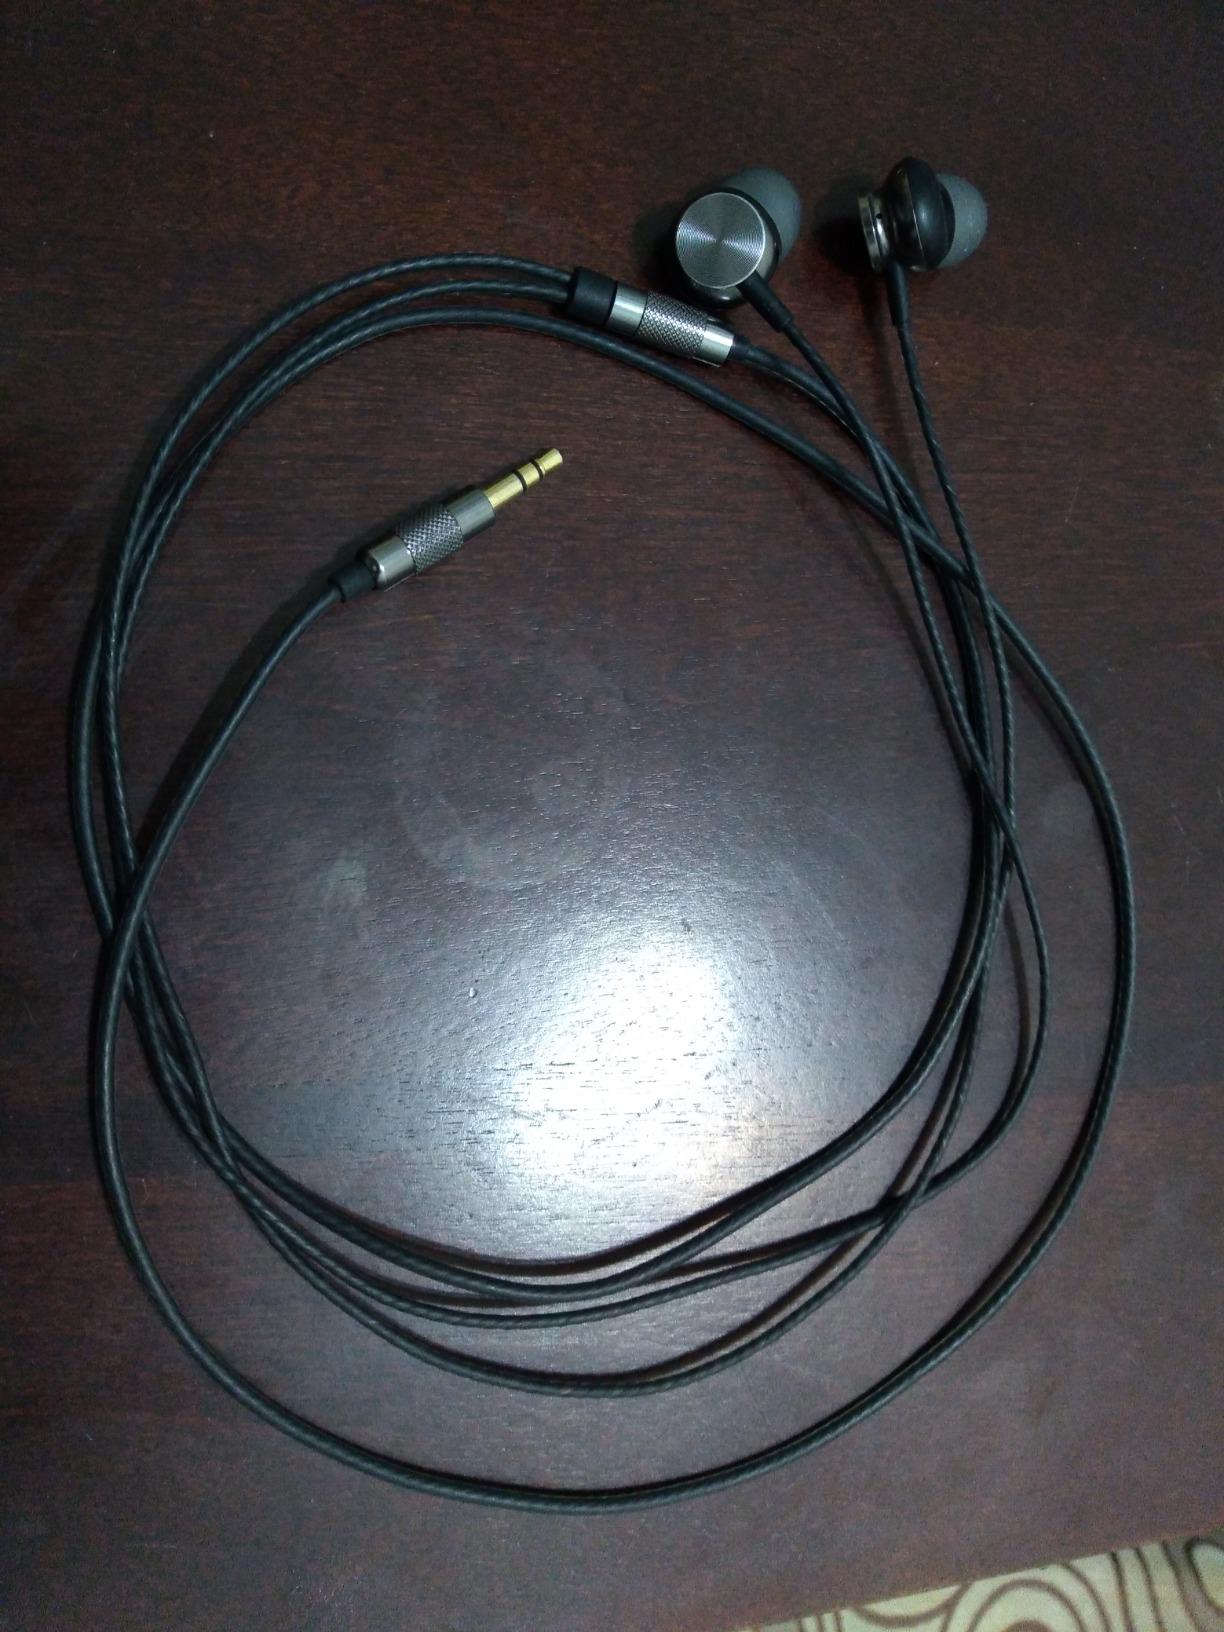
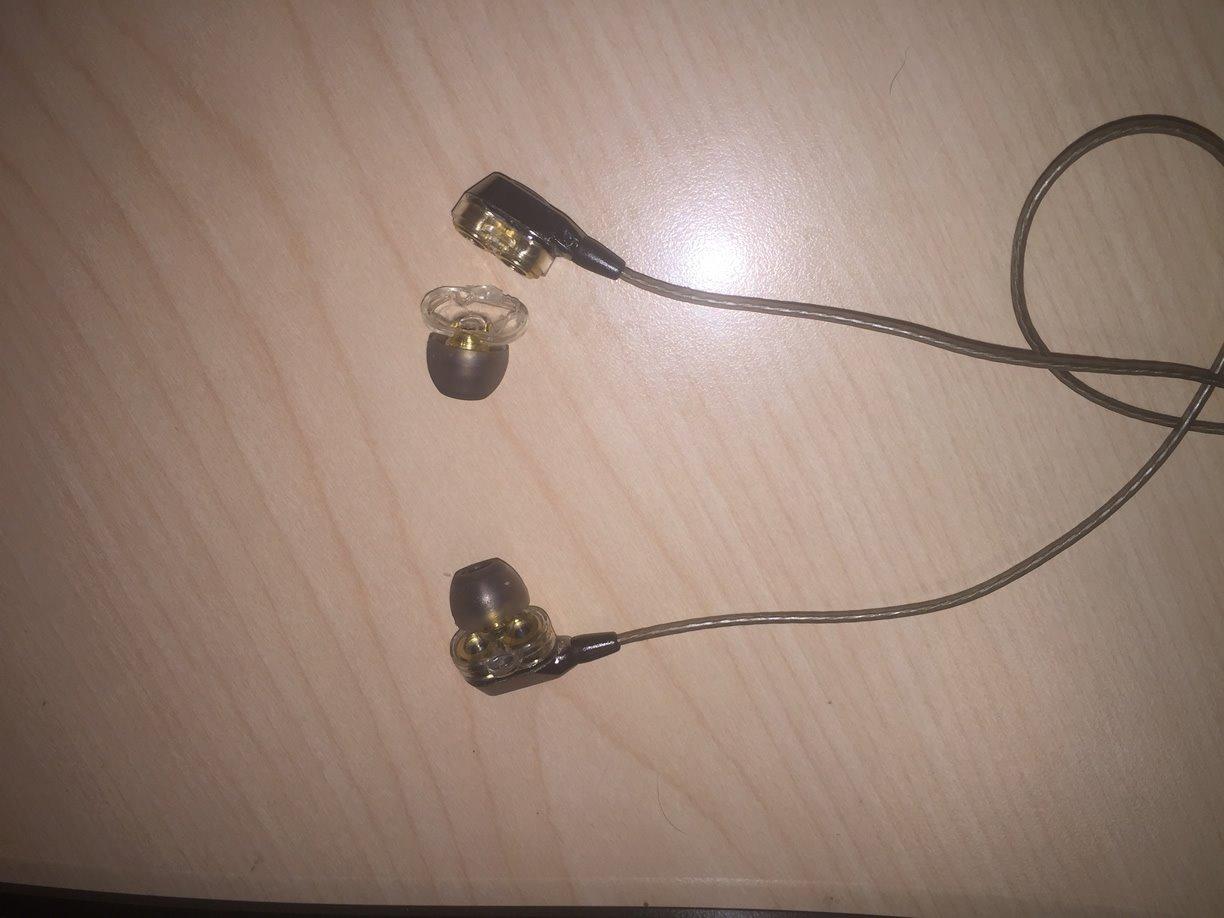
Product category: headphones
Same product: no